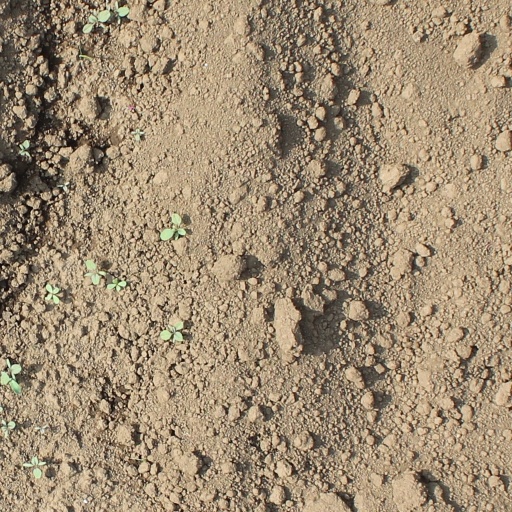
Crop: soybean